Boomerang Fu

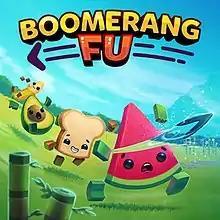

Boomerang Fu is a fighting game developed and published by Cranky Watermelon. The game was released for Microsoft Windows, Nintendo Switch, and Xbox One on August 13, 2020. The game released for PlayStation 4 and PlayStation 5 on January 13, 2022. In the game, players control anthropomorphic food-based characters armed with boomerangs and various superpowers. "Boomerang Fu" received generally favorable reviews.